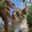
Label: cat